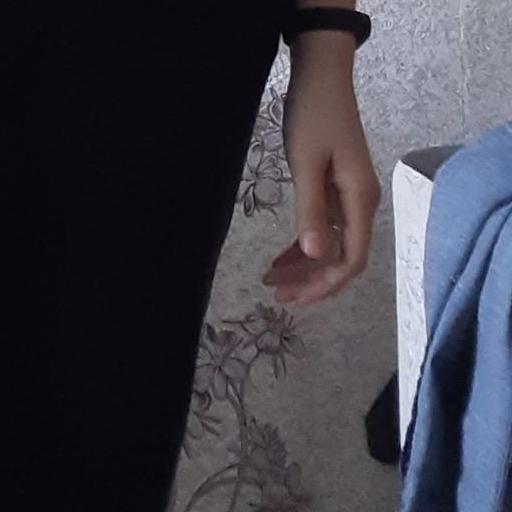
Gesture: no_gesture